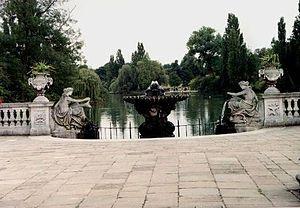
Kensington Gardens, autrefois les jardins privés du palais de Kensington, est l'un des parcs royaux de Londres et se trouve immédiatement à l'ouest de Hyde Park. La majorité du parc se trouve dans la Cité de Westminster mais une petite partie est située dans le borough royal de Kensington et Chelsea. Le parc a une superficie de 1,1 km².